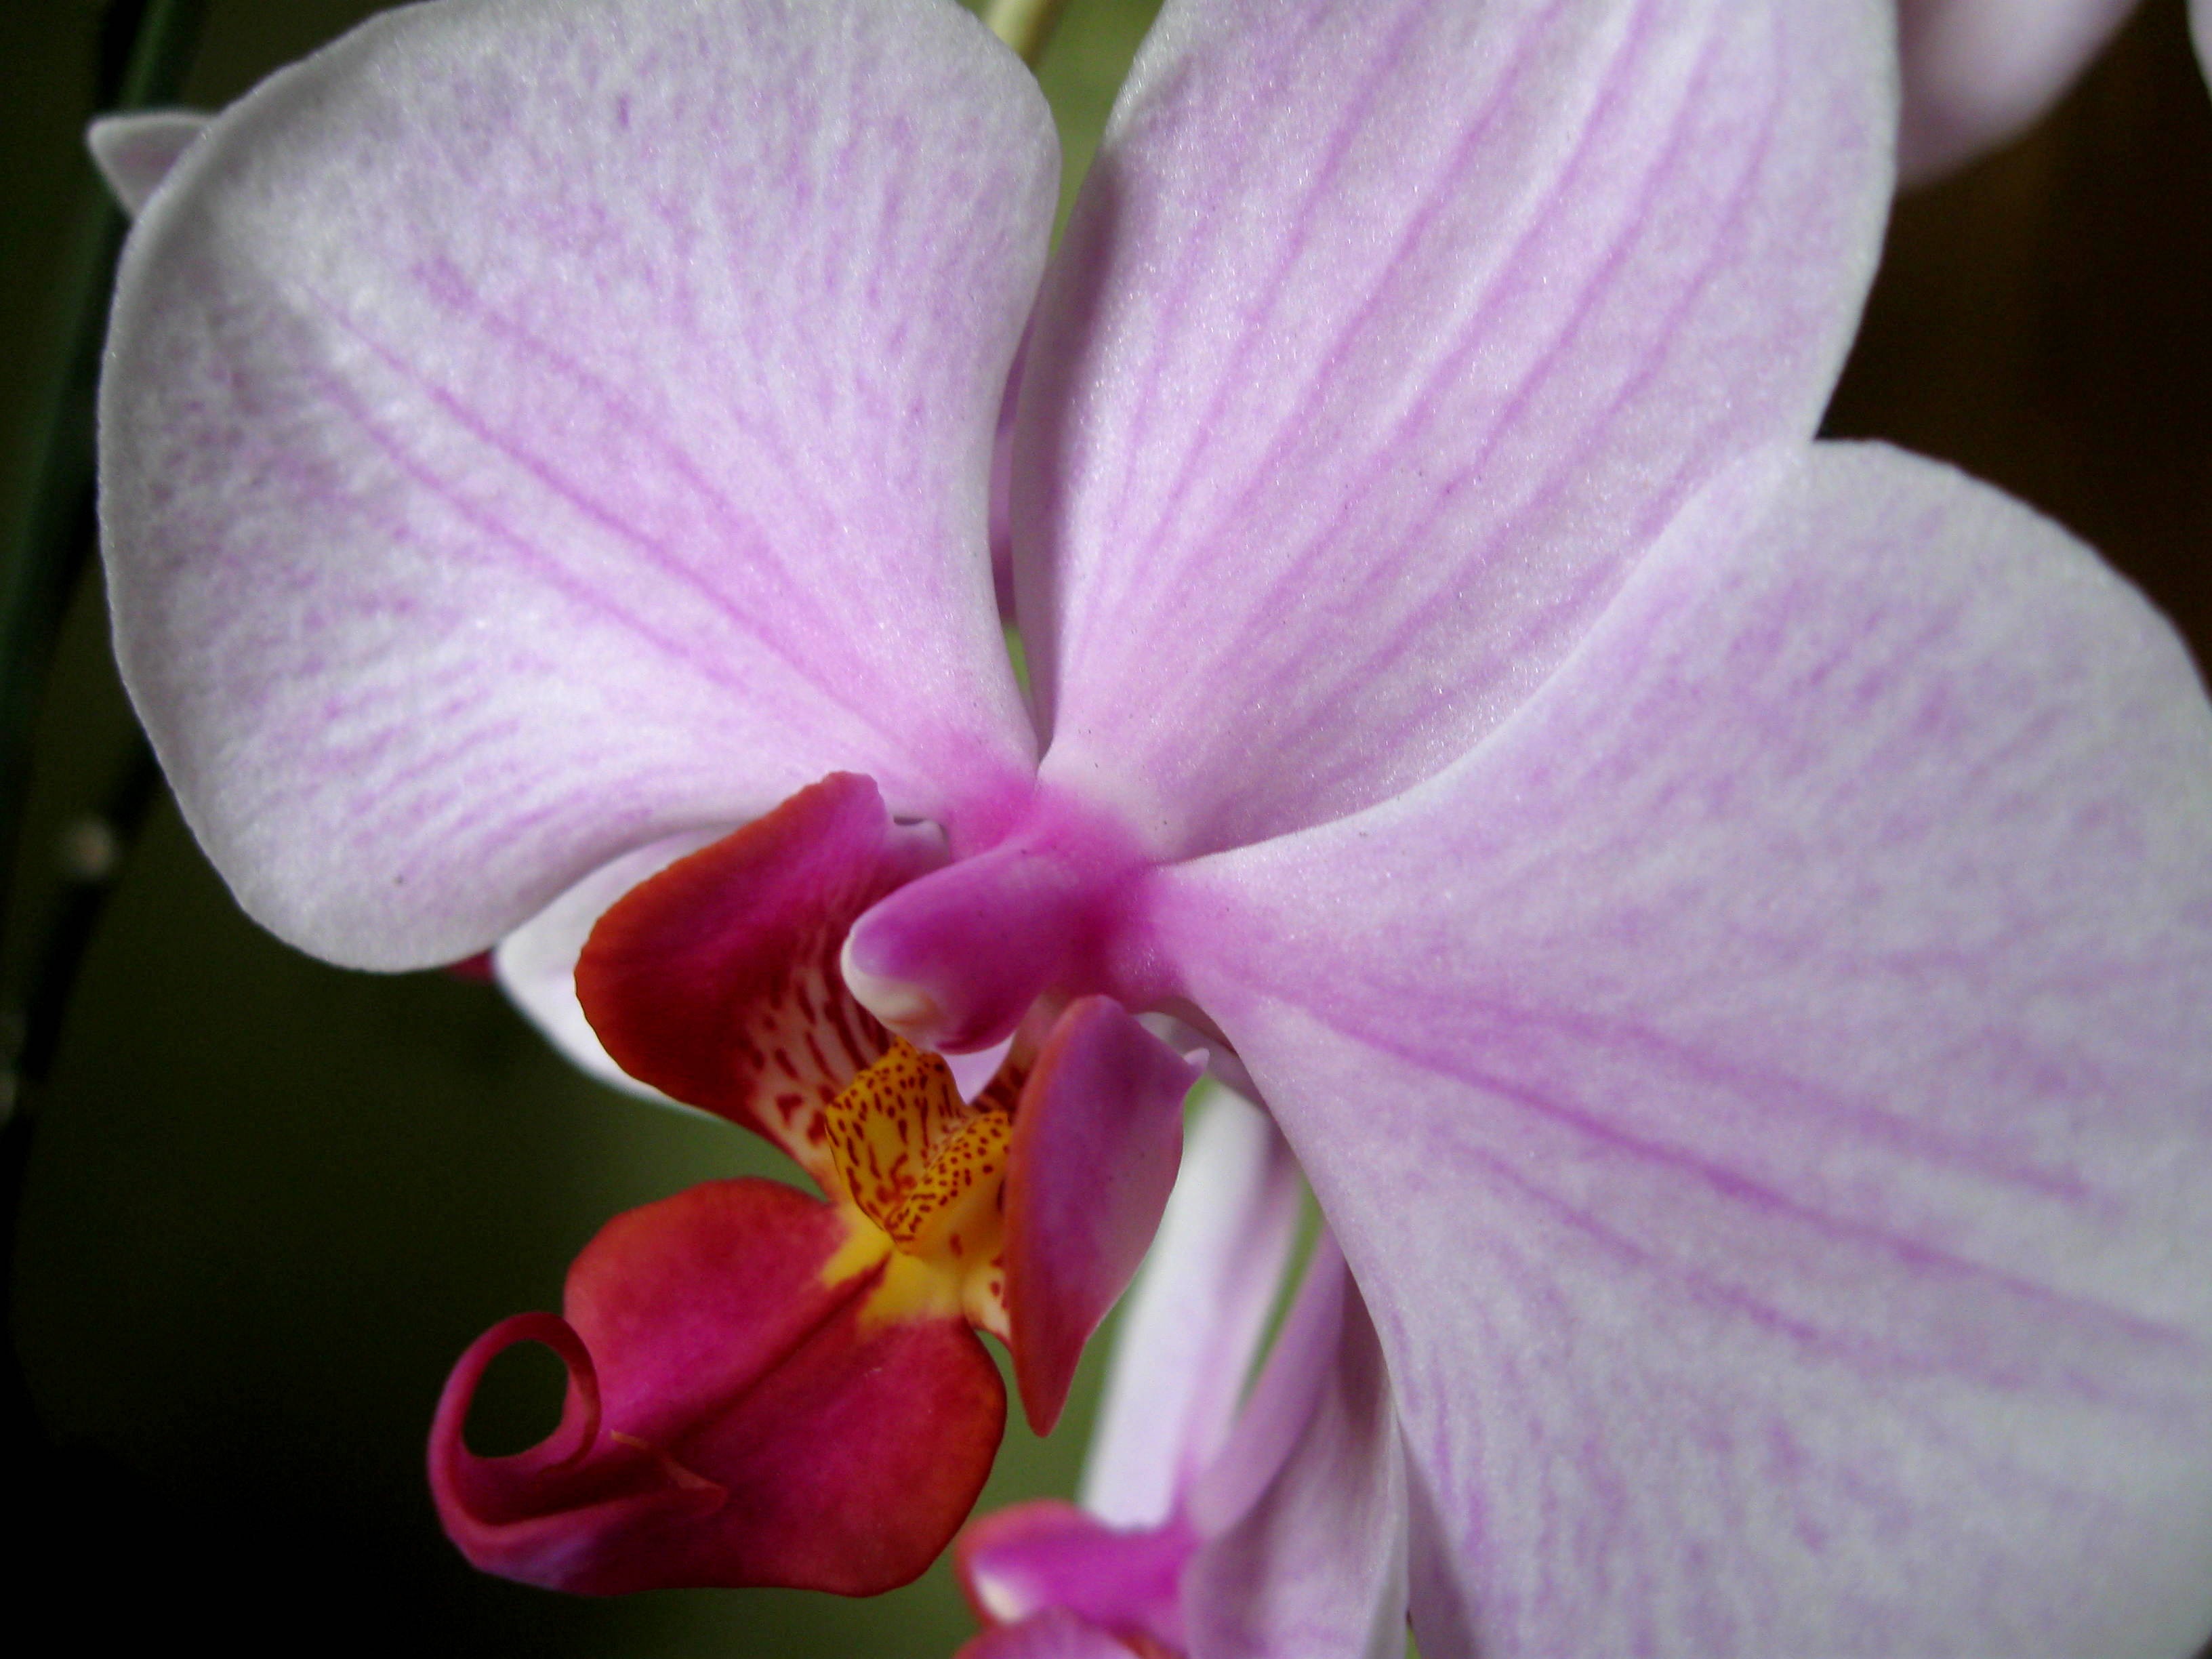
blossom, plant, flower, petal, closeup, pink, flora, orchid, close up, eye, orchis, macro photography, flowering plant, flower petals, cattleya, land plant, moth orchid, christmas orchid, cattleya labiata